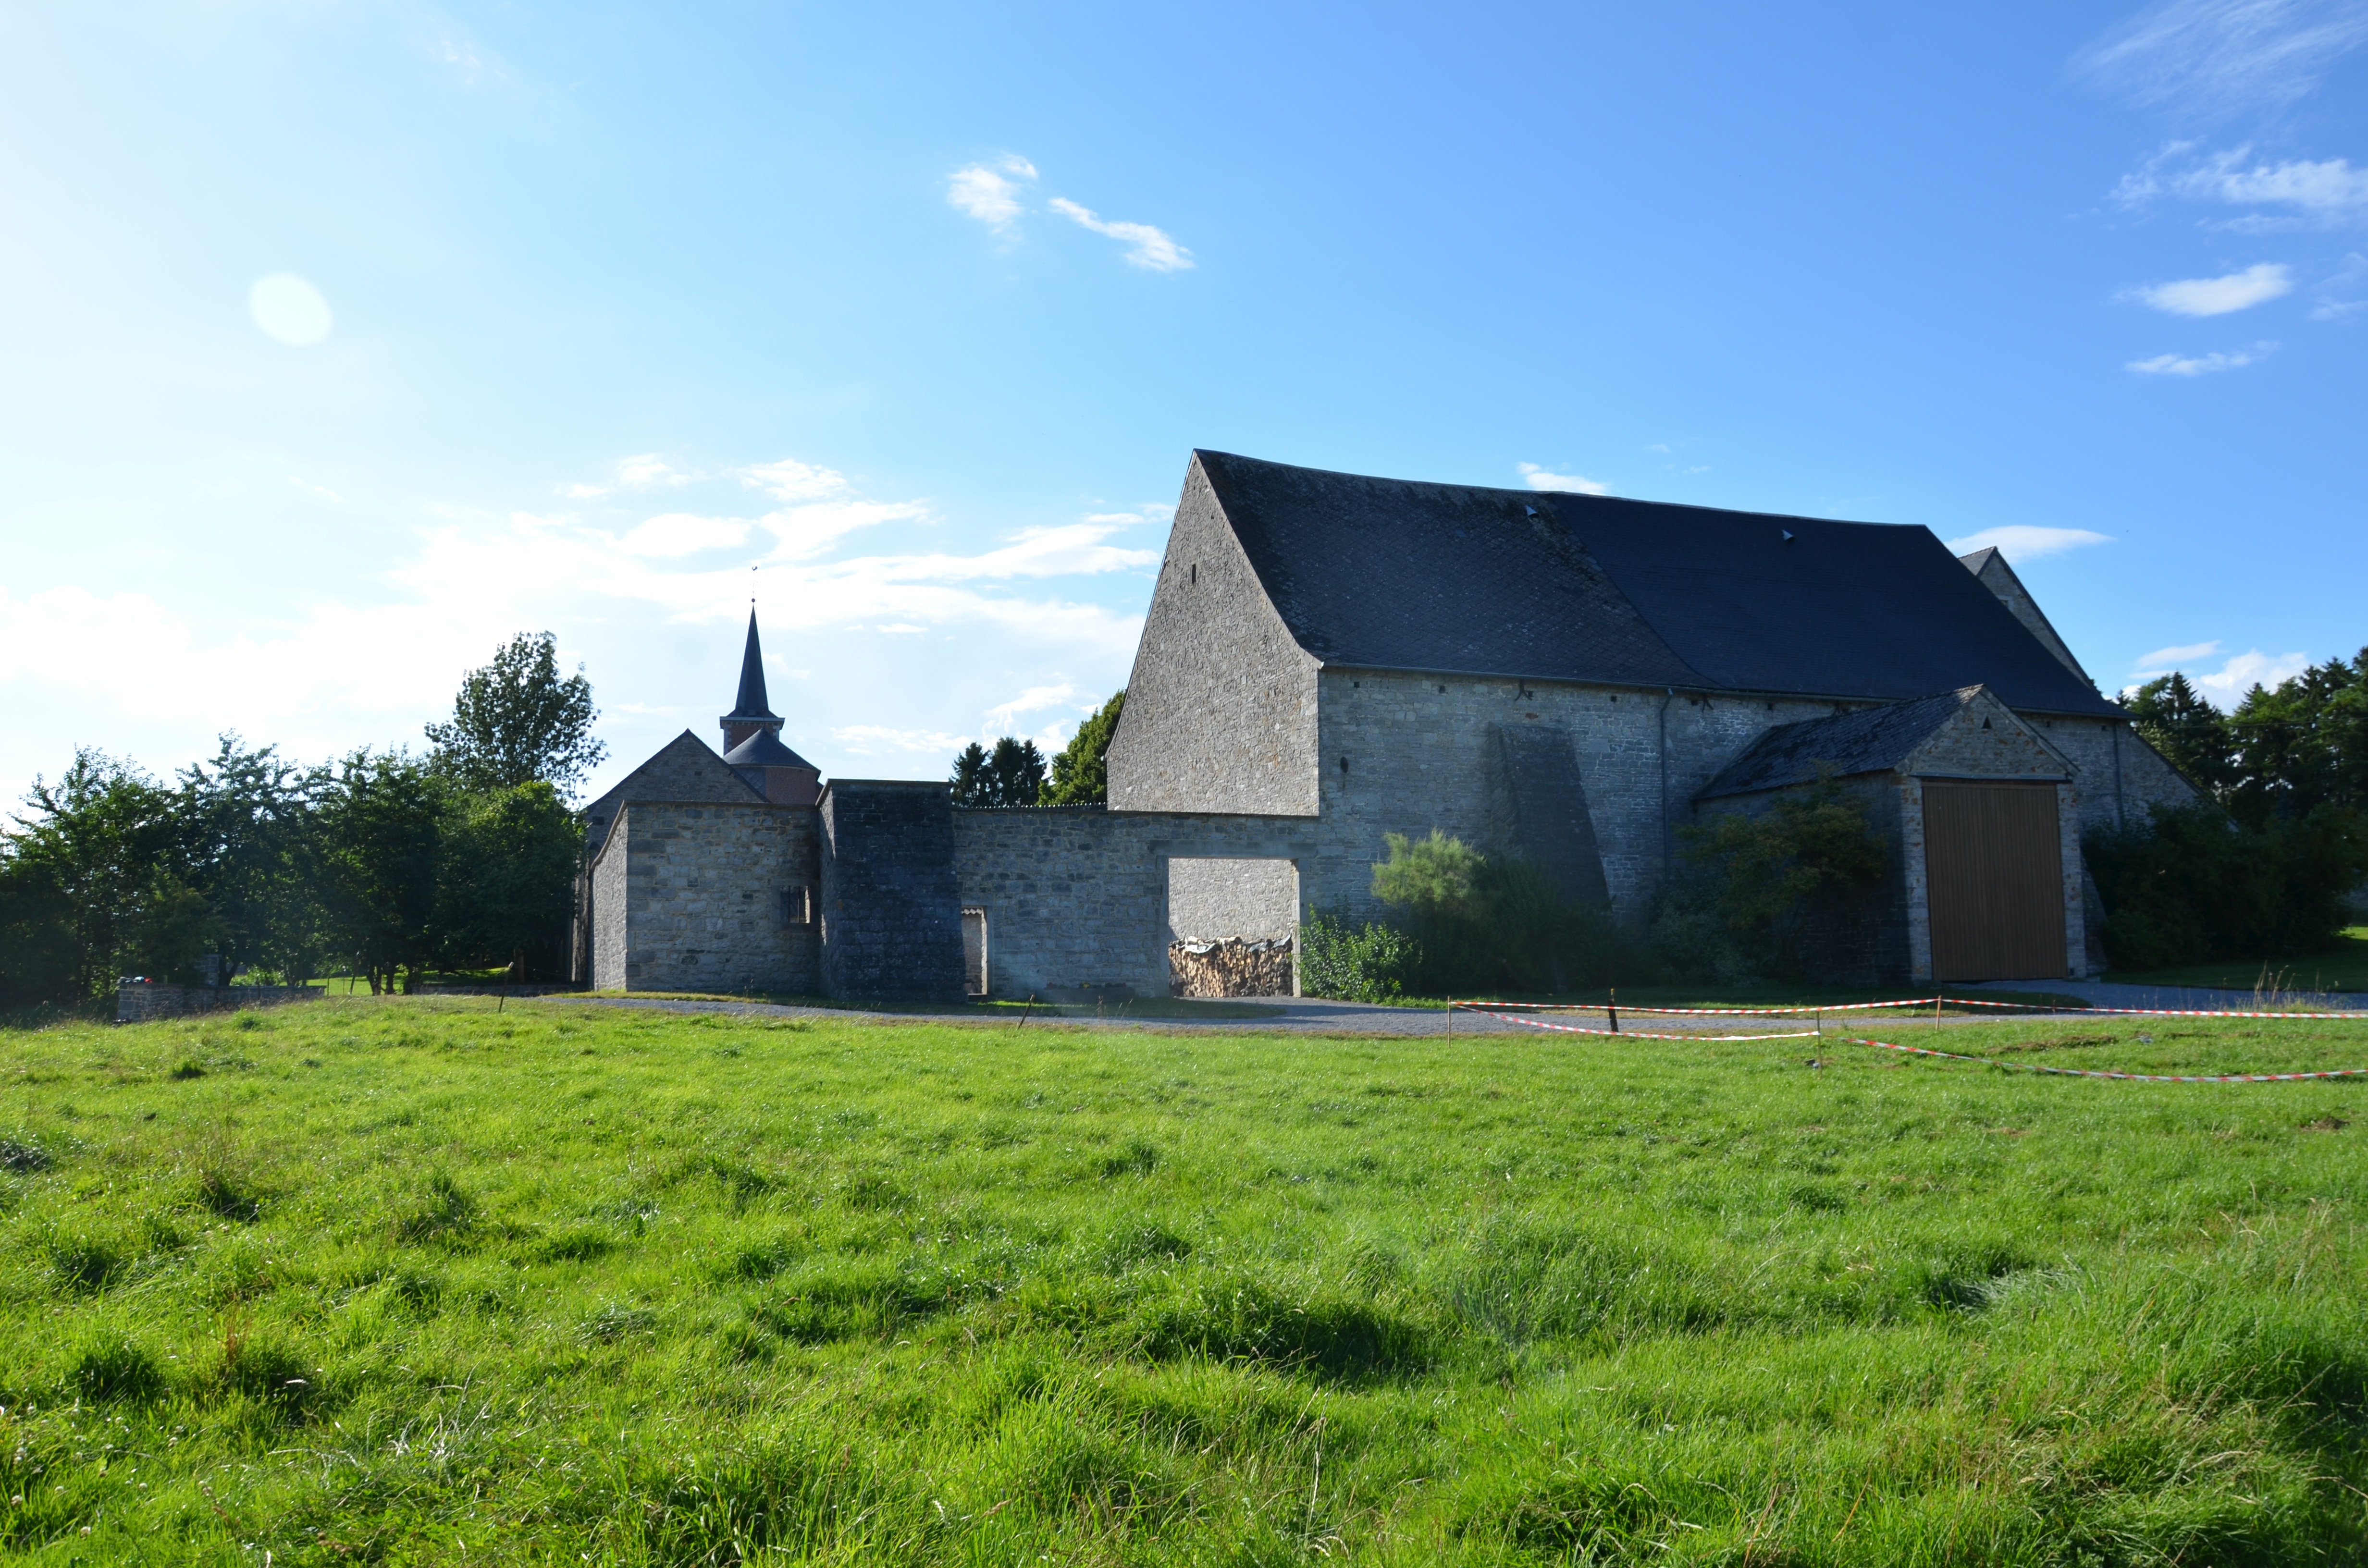
landscape, tree, grass, cloud, sky, field, farm, meadow, prairie, house, building, chateau, barn, home, village, cottage, pasture, facade, property, church, chapel, grassland, farmhouse, pierre, estate, croft, real estate, rural area, land lot, national trust for places of historic interest or natural beauty